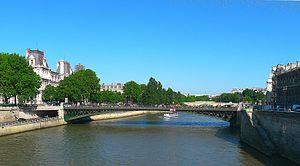
Pont d'Arcole - Paris IV
Le pont d’Arcole est un pont français situé à Paris. Il franchit le grand bras de la Seine, au niveau de l’île de la Cité.
Cette liste de ponts de France présente une liste de ponts remarquables de France, tant par leurs caractéristiques dimensionnelles, que par leur intérêt architectural ou historique.